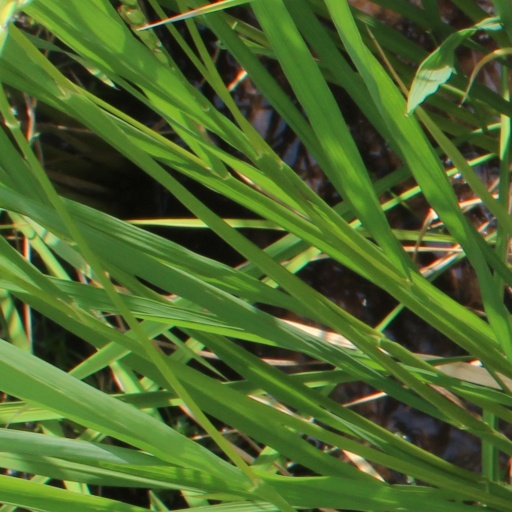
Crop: rice